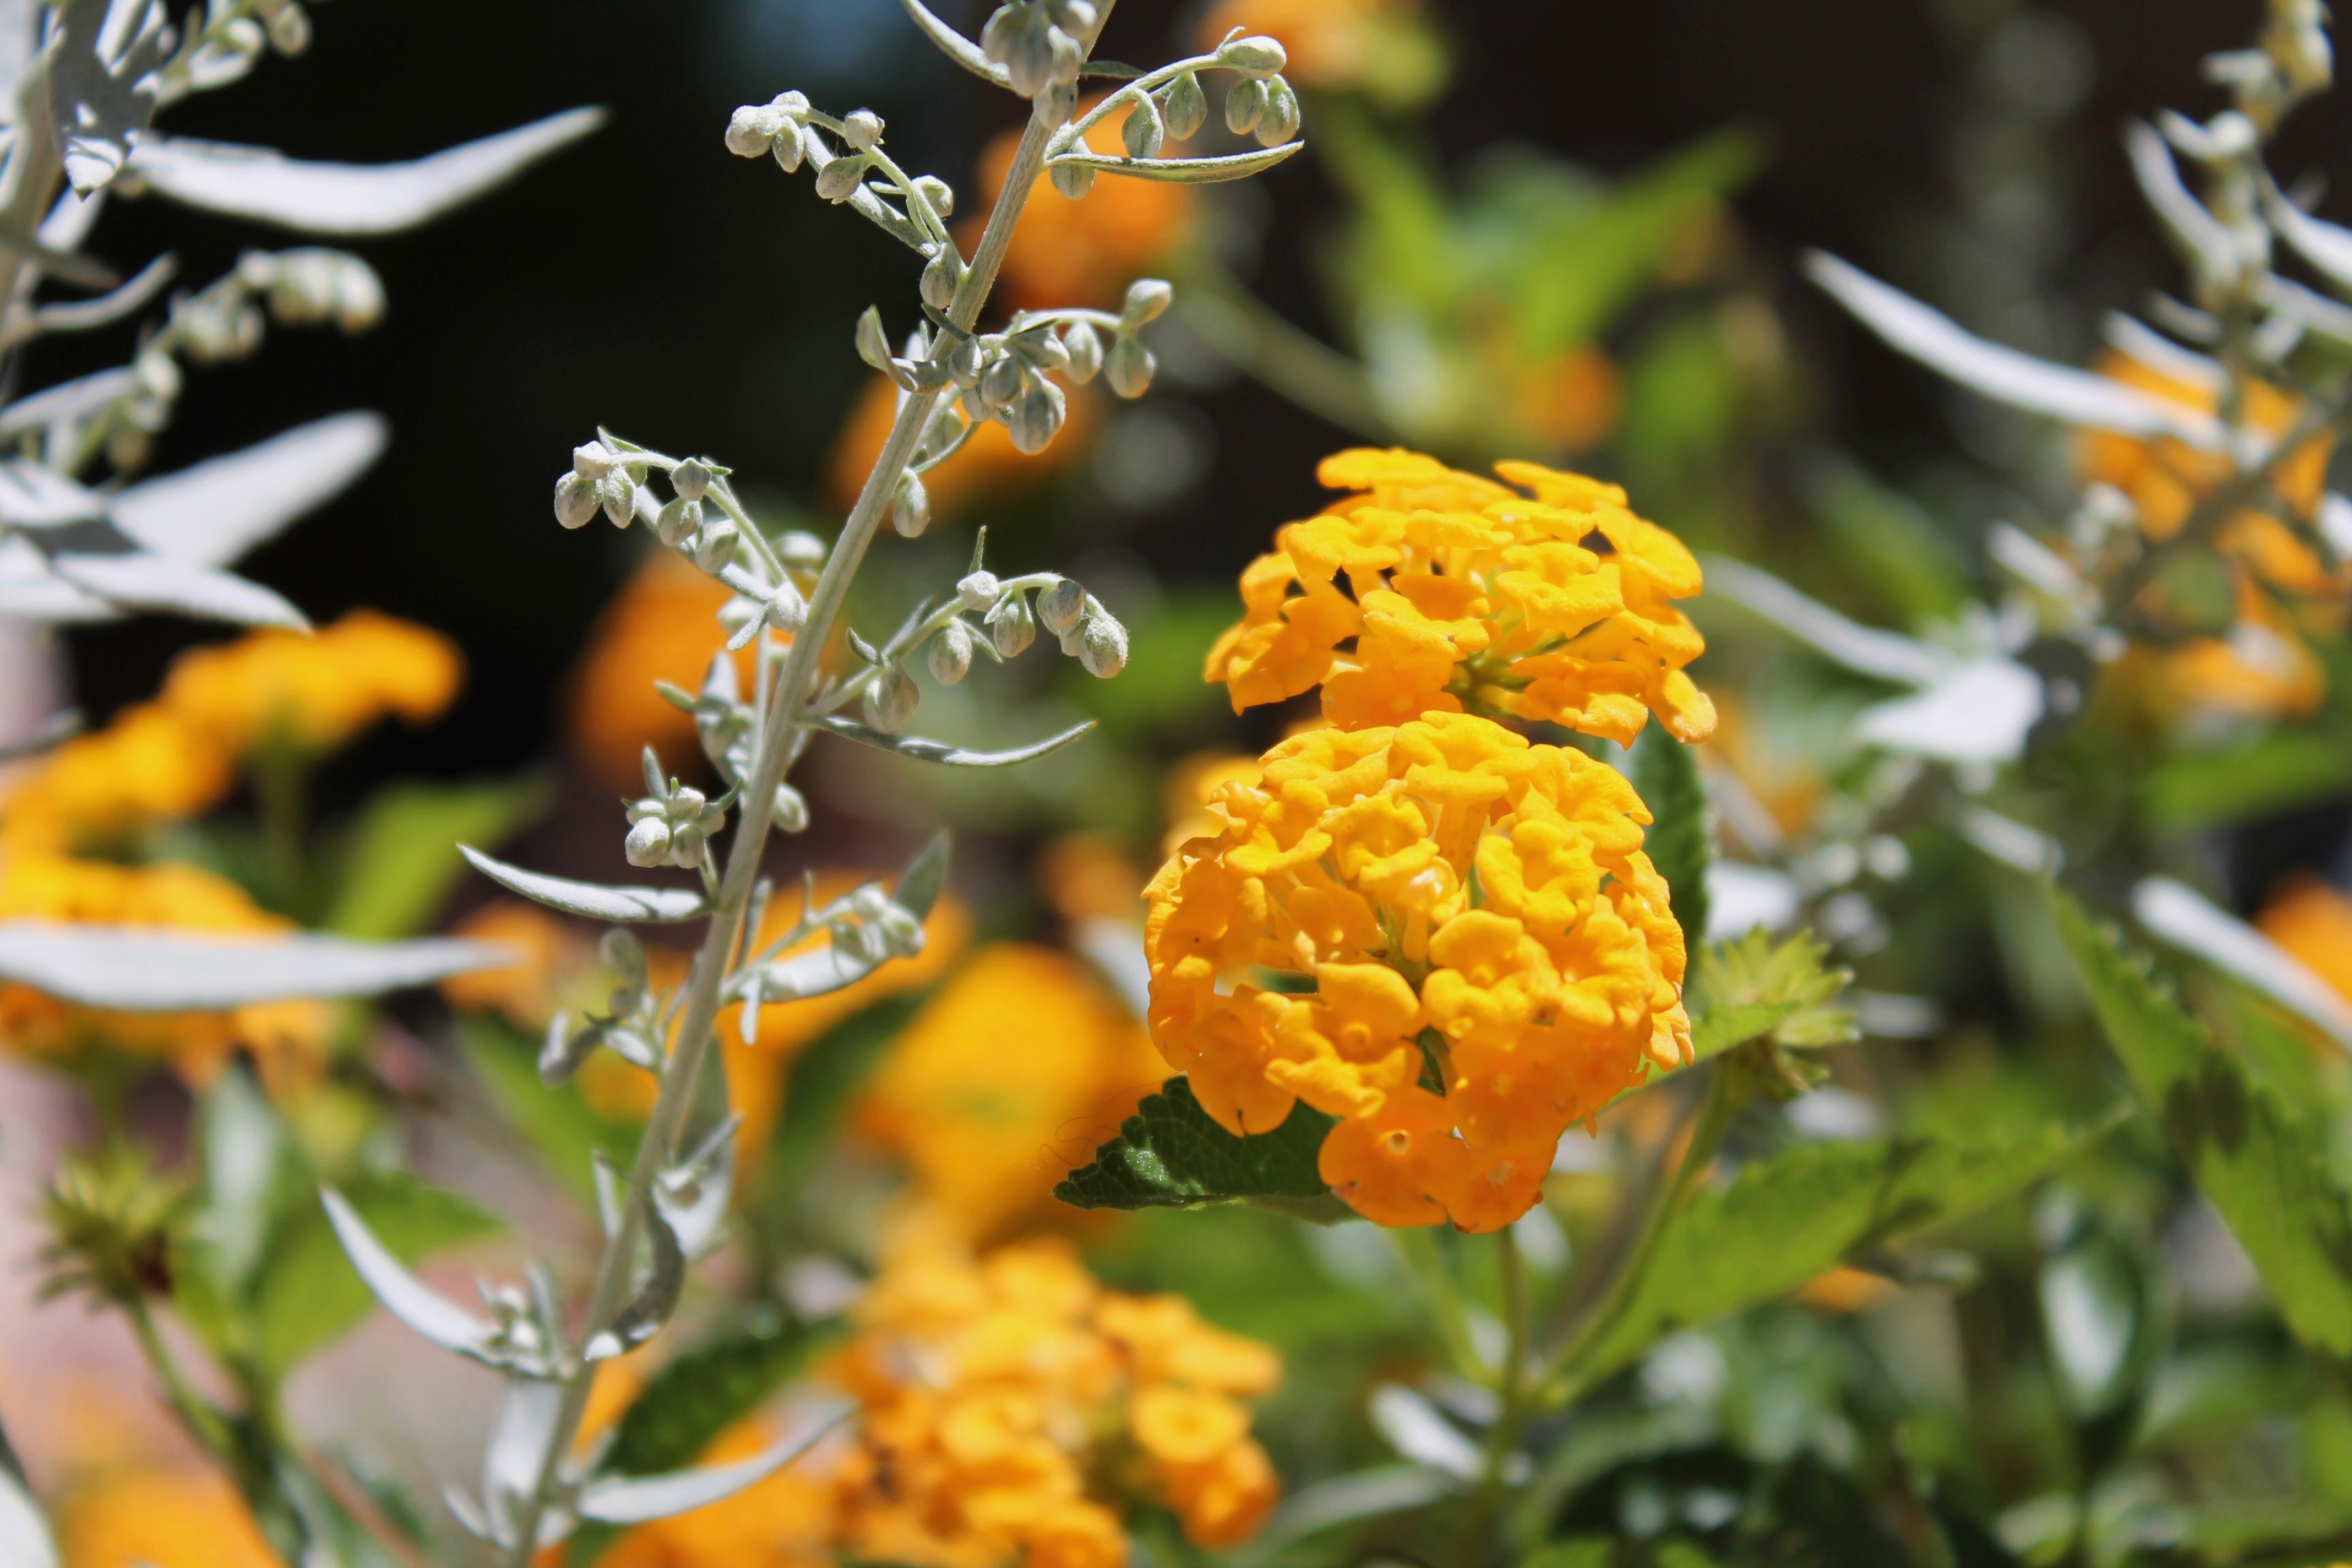
nature, outdoor, branch, blossom, plant, leaf, flower, summer, floral, pollen, herb, produce, autumn, botany, colorful, yellow, garden, flora, wildflower, new mexico, shrub, bright, yellow flowers, macro photography, summer flowers, flowering plant, daisy family, land plant